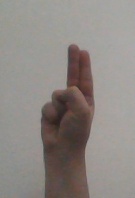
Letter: taa